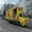
Label: truck